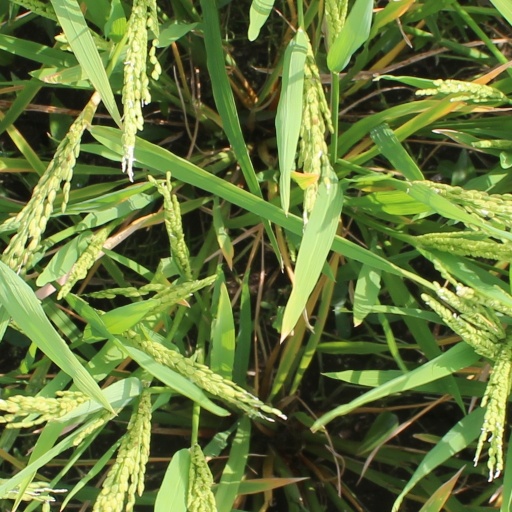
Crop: rice